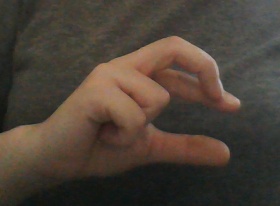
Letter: thal